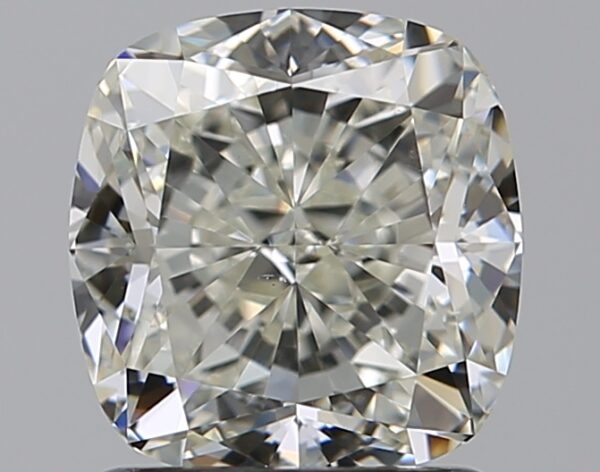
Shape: cushion
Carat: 1.7
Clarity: VS1
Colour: J
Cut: EX
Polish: EX
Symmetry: EX
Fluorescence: F
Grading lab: GIA
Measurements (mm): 6.74 x 6.48 x 4.52